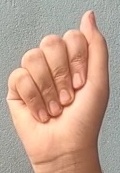
ASL sign: A